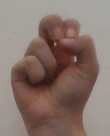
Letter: gaaf